Pingfang railway station

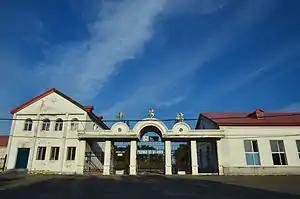

Pingfang railway station is a railway station of Lafa–Harbin Railway and located in the Pingfang District of Harbin, Heilongjiang province, China.